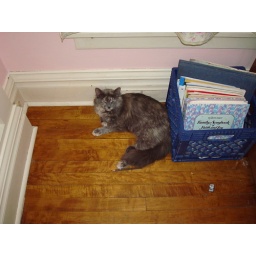
one smart cat lolpoopy sitting in front of the airvent.